Luoyuan railway station

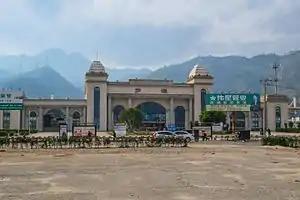
Station building in January 2017

Luoyuan railway station is a railway station located in Luoyuan County, Fujian Province, China, on the Wenzhou–Fuzhou Railway operated by the Nanchang Railway Bureau, China Railway Corporation.